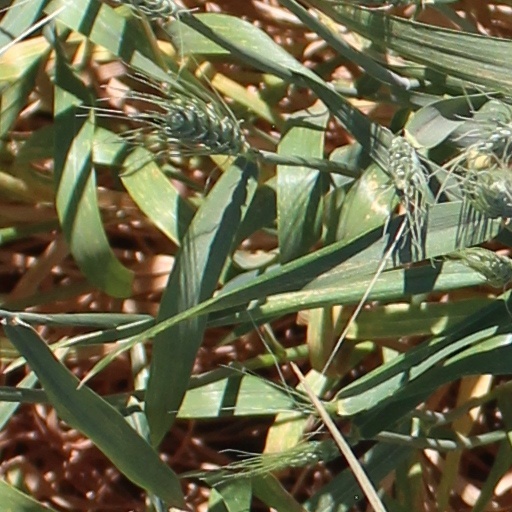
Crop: wheat